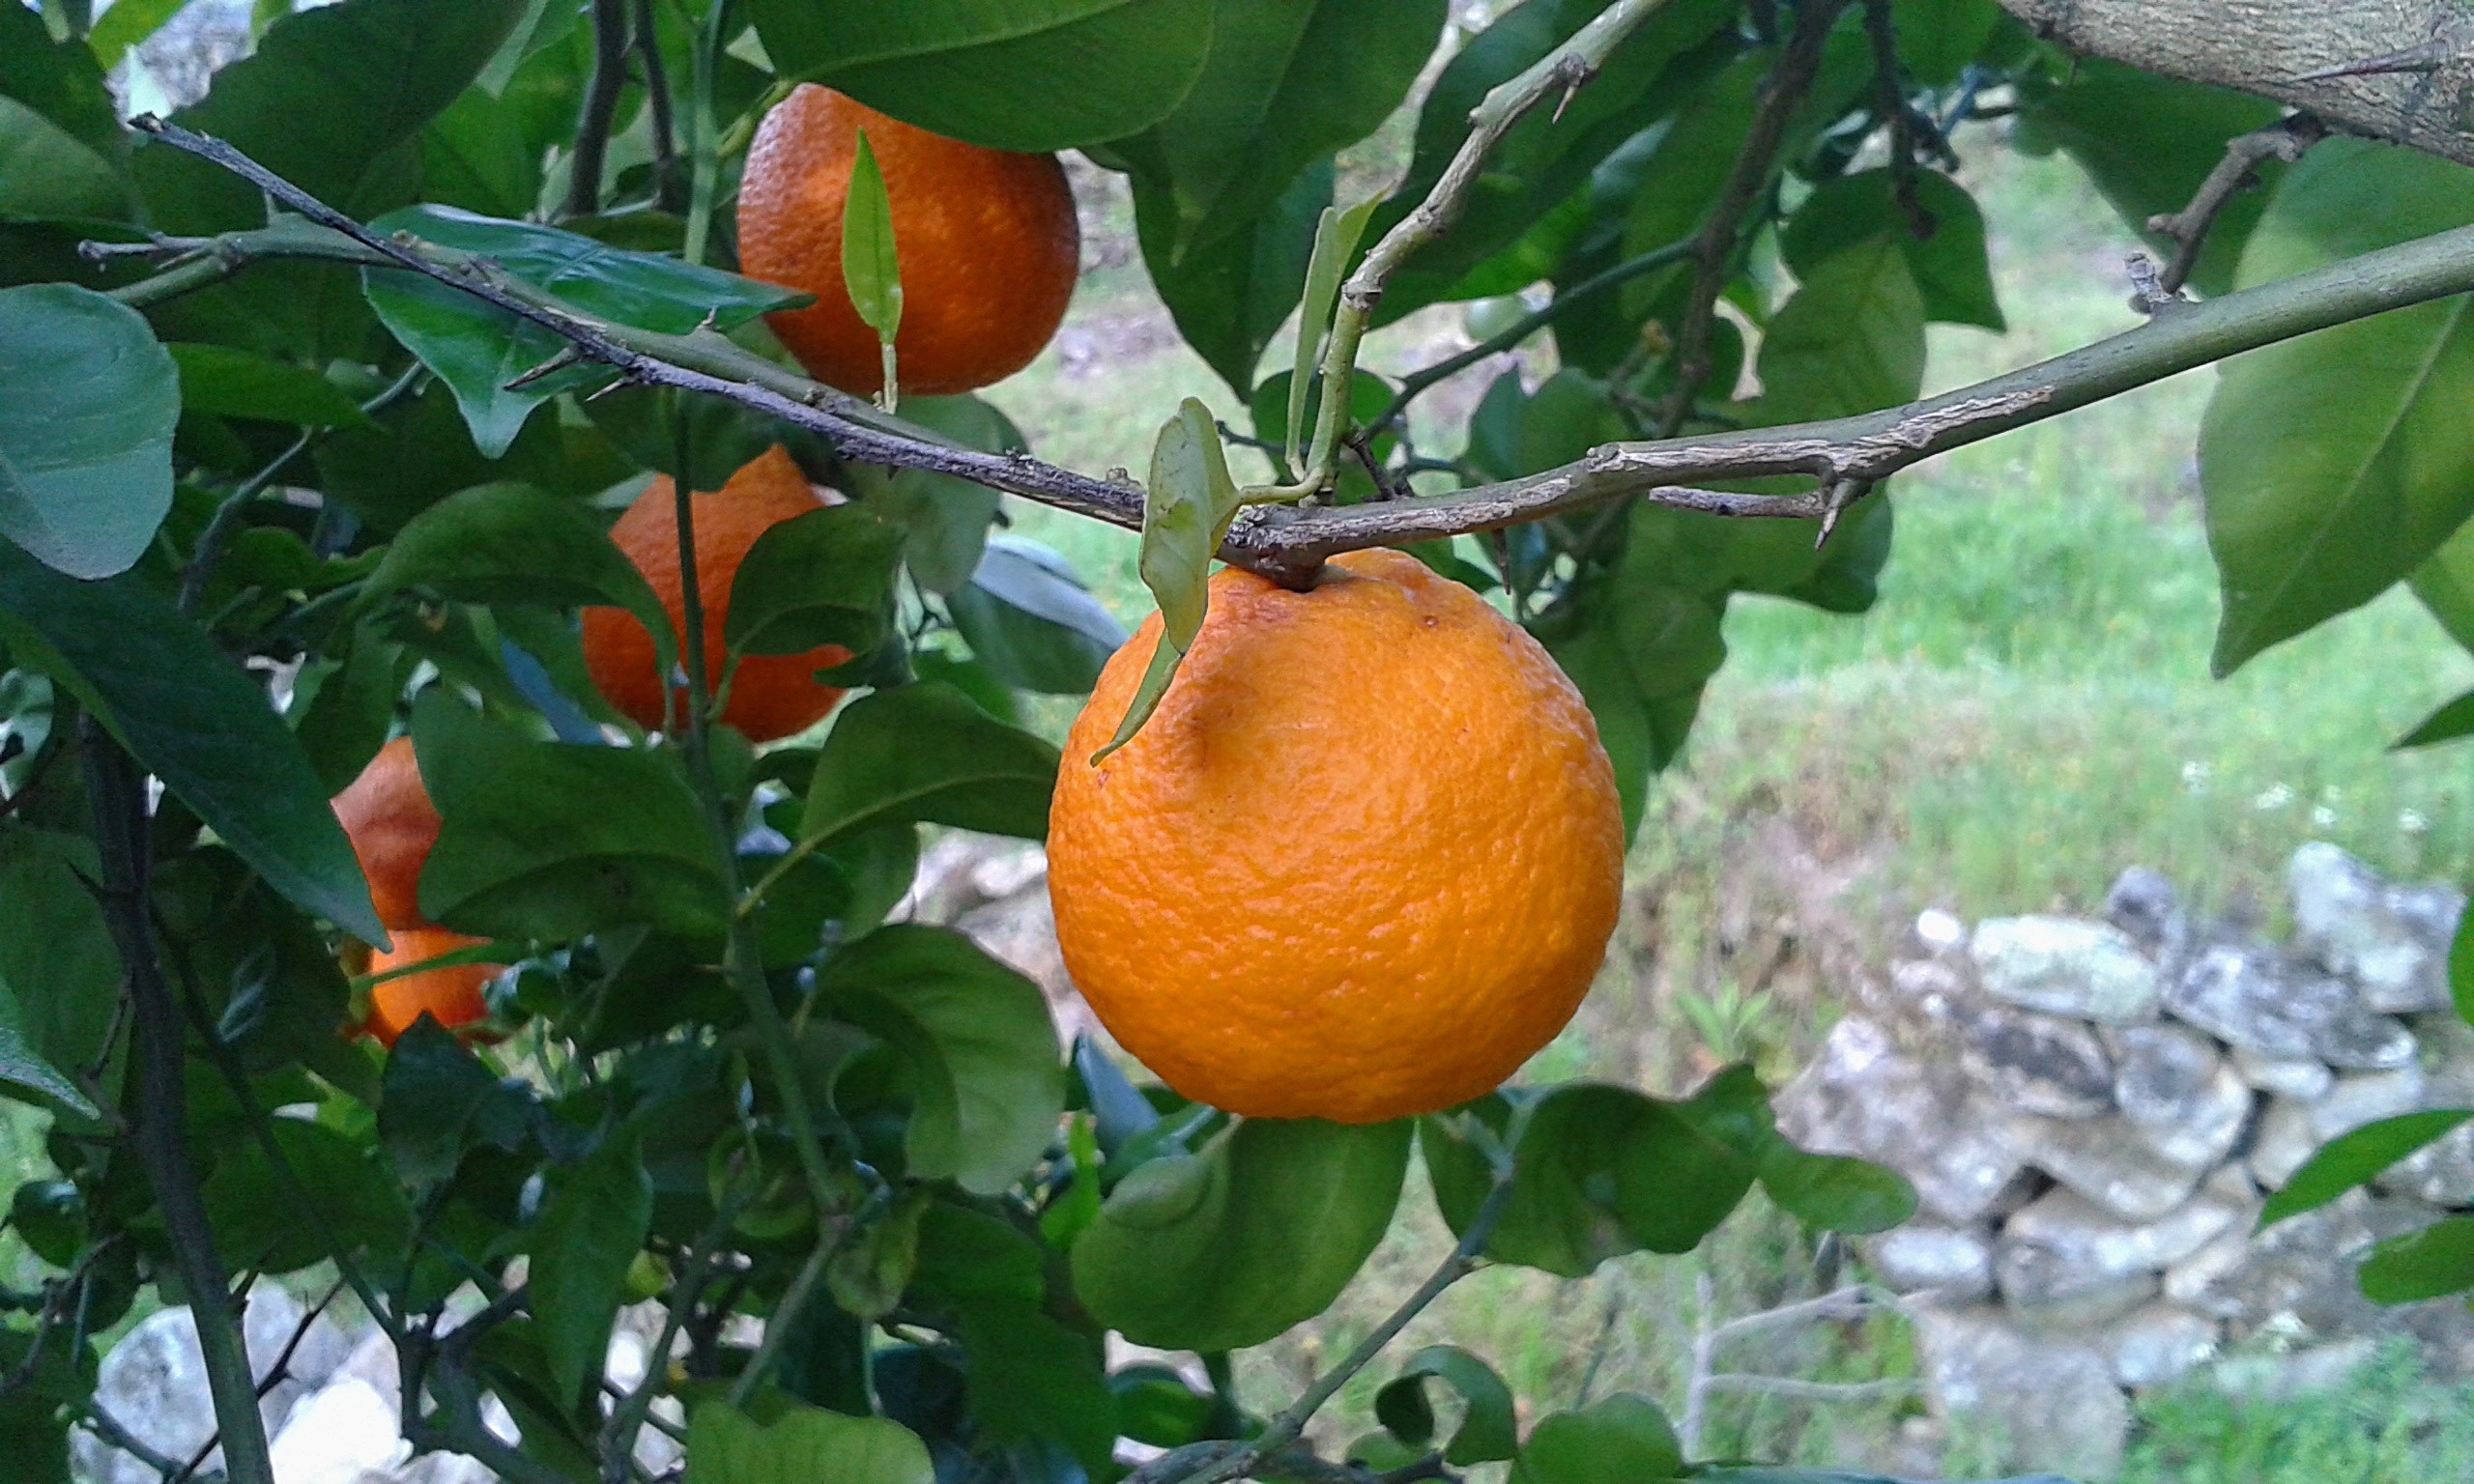
tree, branch, plant, fruit, flower, orange, food, produce, tangerine, naranjo, citrus, flowering plant, bitter orange, mandarin orange, land plant